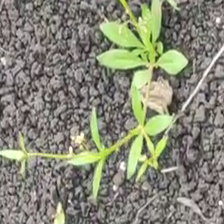
Weed species: Lamber_Quarter_plant(Chenopodium )